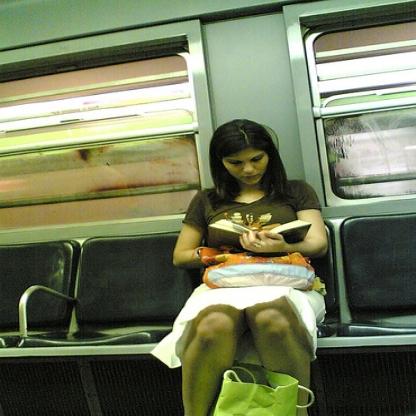
Scene: Indoor